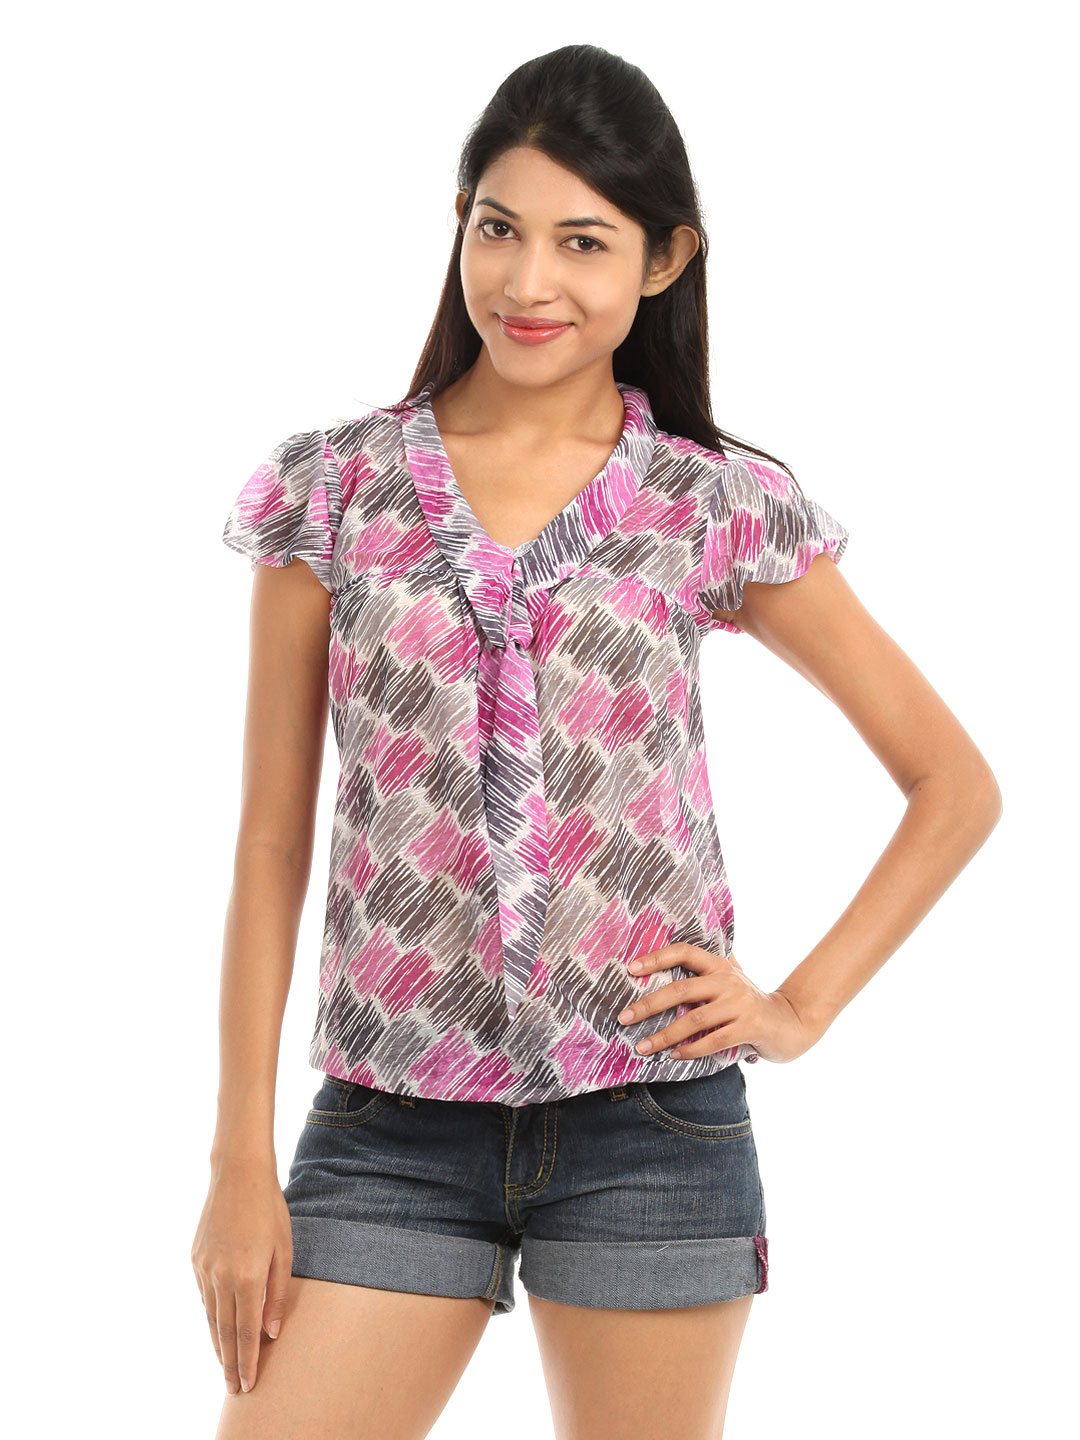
Wills Lifestyle Women Pink Top
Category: Apparel / Topwear / Tops
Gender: Women
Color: Pink
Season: Summer 2012
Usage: Casual